Ellen Iden

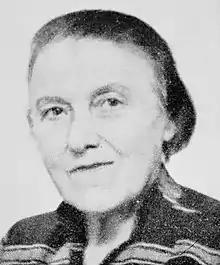
Ellen Iden

Ellen Nordan Lund Iden (January 24, 1897 – November 12, 1961) was a Norwegian painter known for her landscapes, pictures of flowers, interior paintings, and portraits using finely tuned coloring.